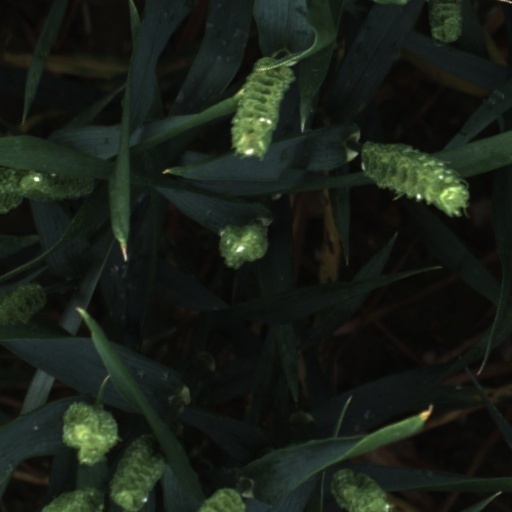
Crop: wheat